Robert Livingston Rudolph

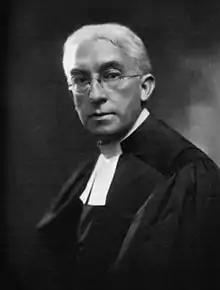

Robert Livingston Rudolph (December 29, 1865 — September 16, 1930) was an American bishop of the Reformed Episcopal Church. He was the first bishop to be raised with the church. Rudolph also served as Professor of Dogmatic Theology and Christian Ethics at the Theological Seminary of the Reformed Episcopal Church in Philadelphia for twenty-seven years before his death. Together Rudolph and his son, Robert Knight Rudolph, trained men for the gospel ministry at this institution for a total of seventy-four years. Rudolph was widely recognized as an outstanding preacher, teacher, scholar and bishop.